Sergey Adoniev

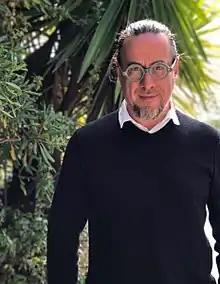

Sergey Adonyev (born 28 January 1961 in Lviv, Soviet Union) is a Russian businessman and philanthropist.